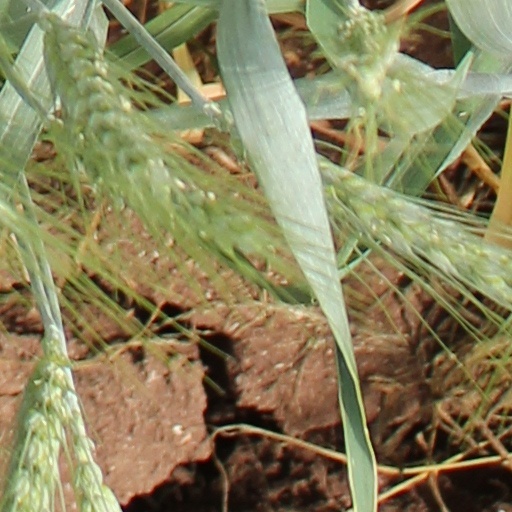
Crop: wheat